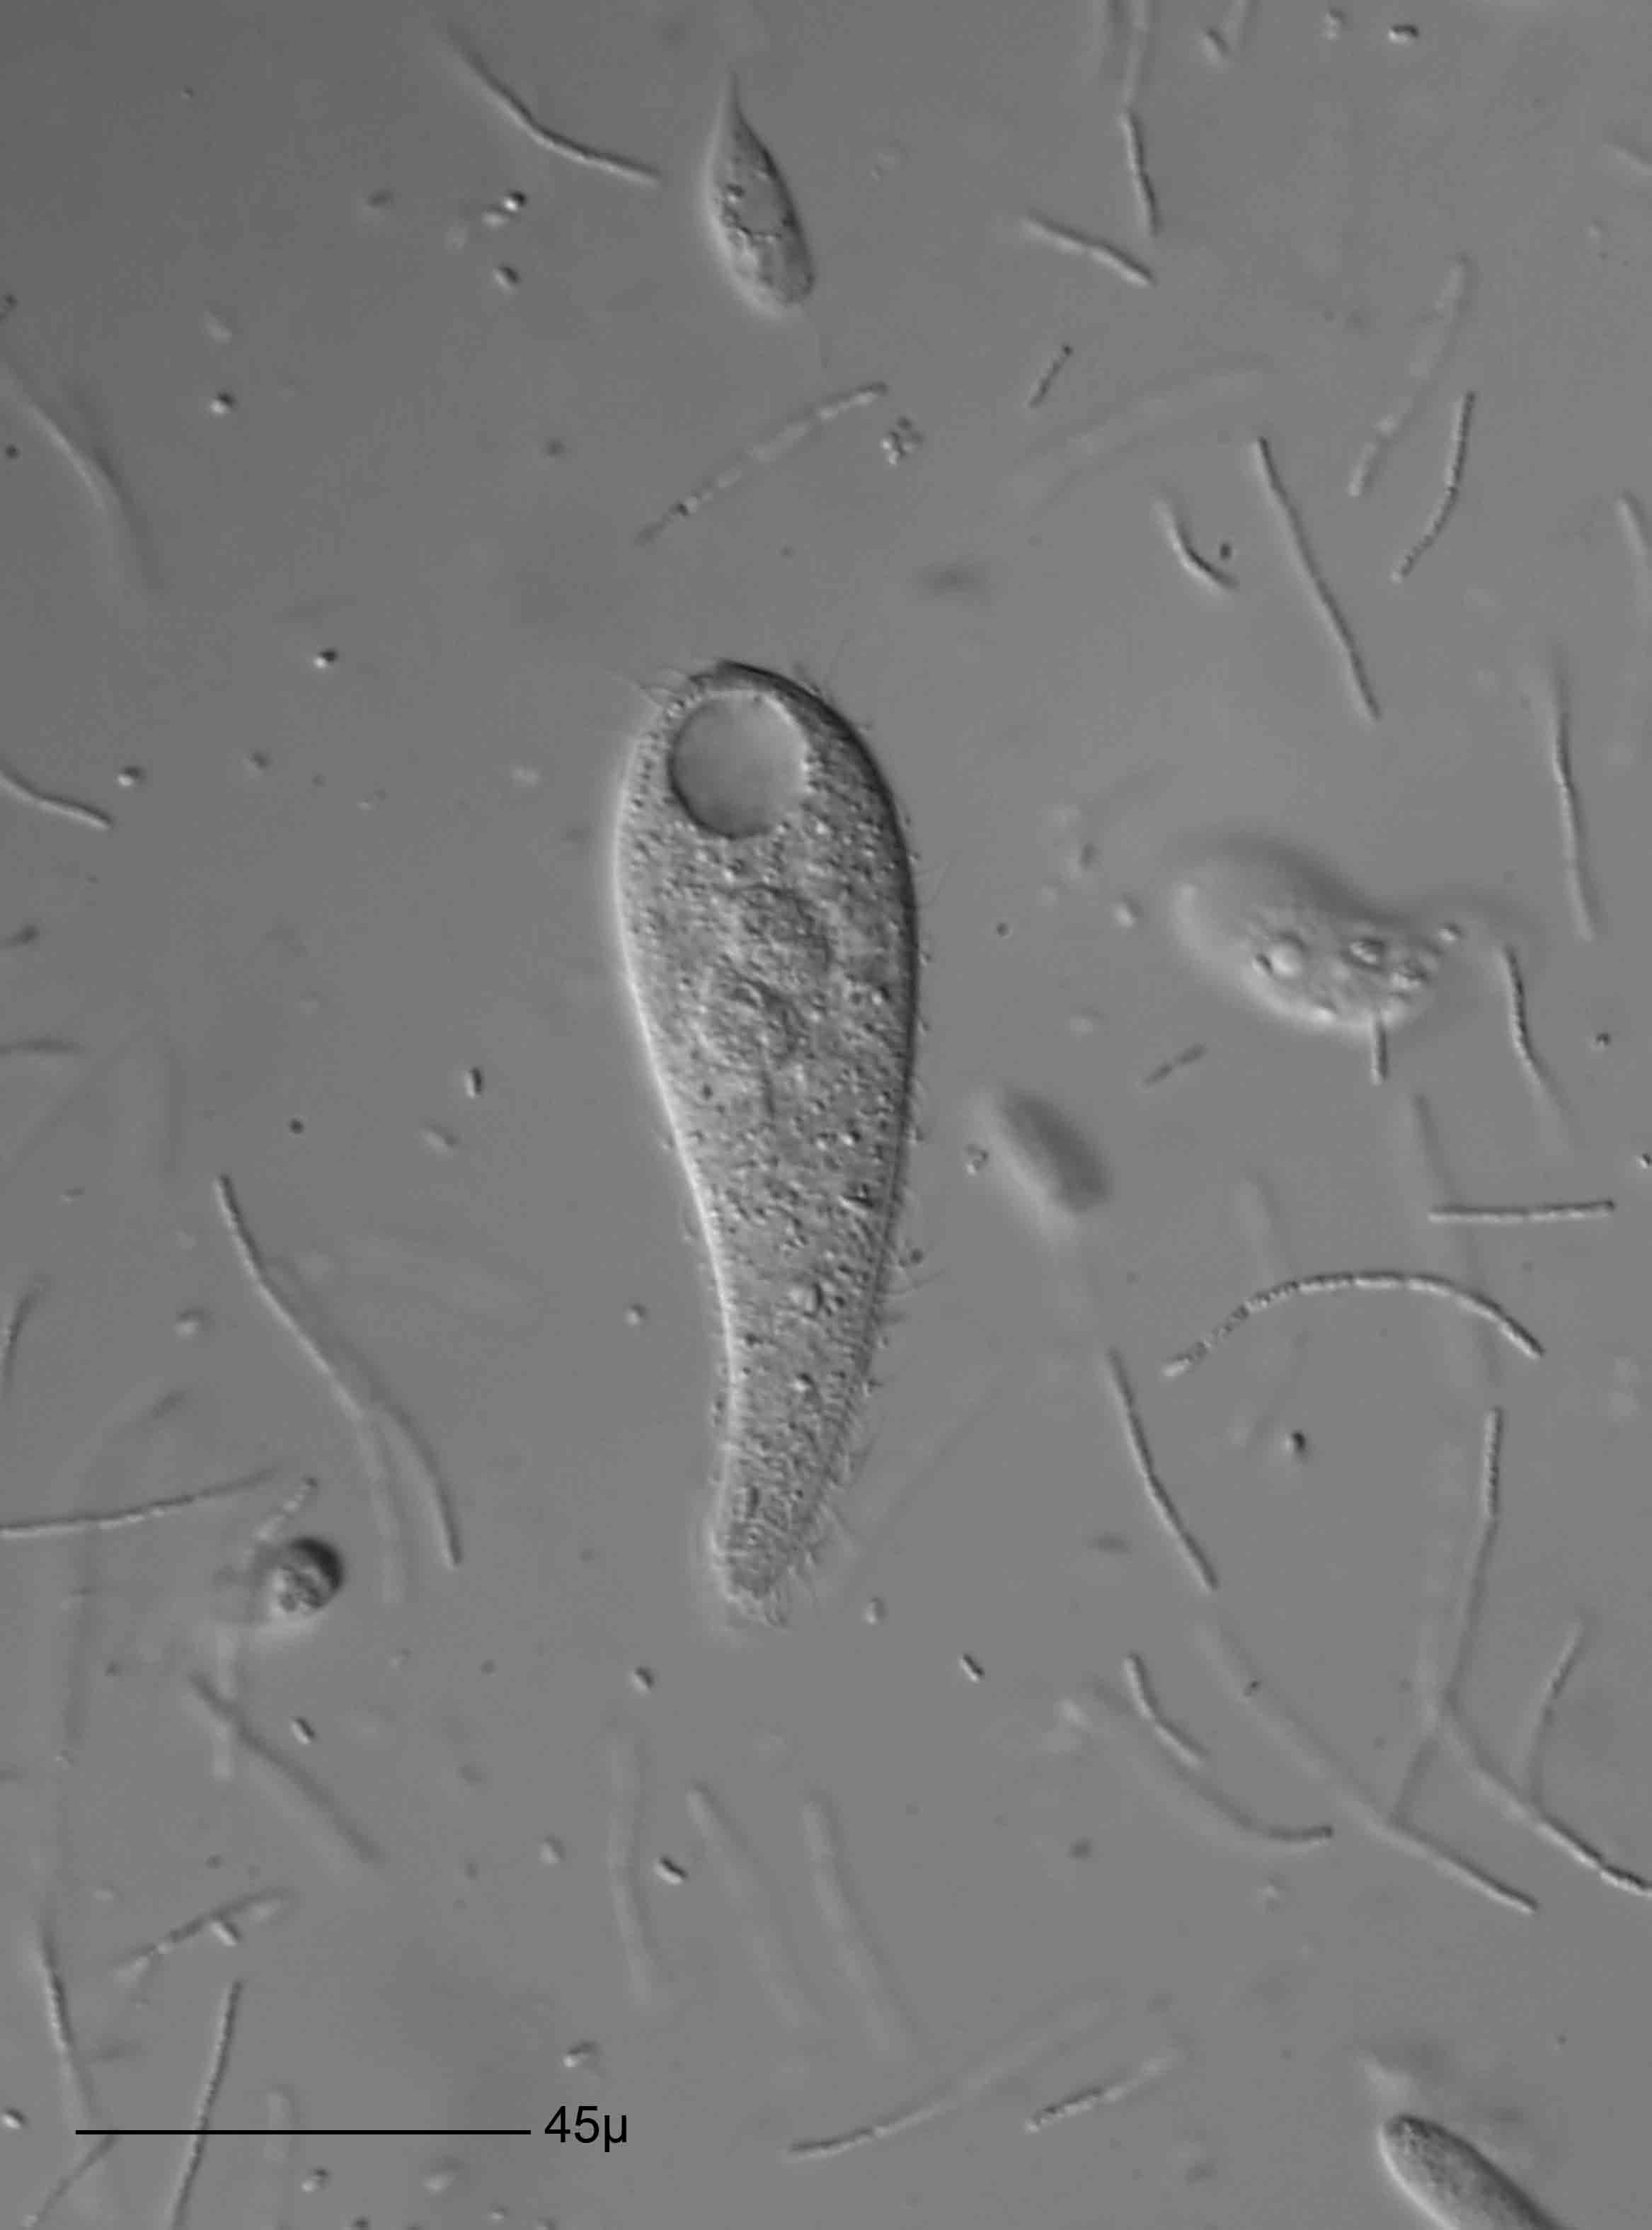
wing, black and white, micro, monochrome, moon, mikro, protist, protisten, einzeller, protozoa, protozoen, protozoe, plankton, mikroskop, mikrofotografie, mikrofoto, microscop, microphotography, ciliaten, ciliat, wimperntierchen, infusorien, unicelluar, astronomical object, monochrome photography, atmosphere of earth